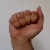
The image shows a hand gesture representing the letter 'A' in Indian Sign Language.